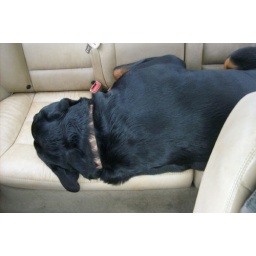
Neo's big *ss in sleeping the back seat of my car.